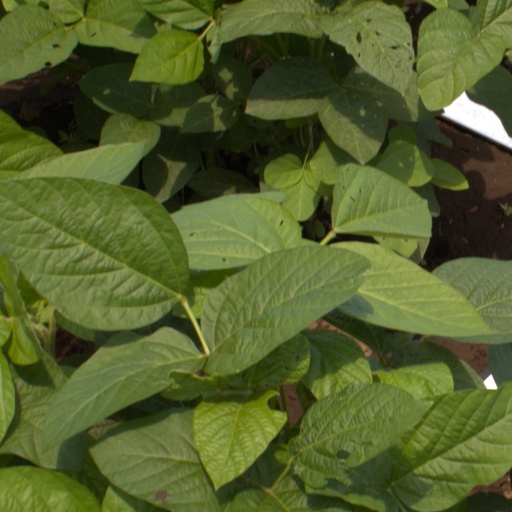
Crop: soybean